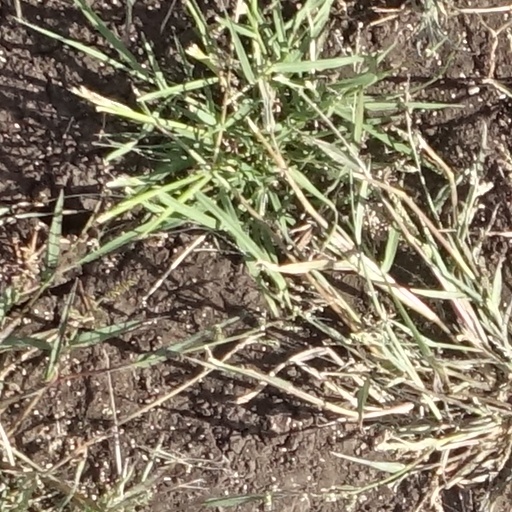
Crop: sorghum